Dr Sun Yat-sen Historical Trail

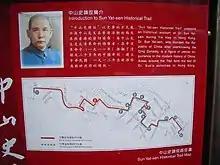
The Sun Yat-sen Historical Trail map in 2006.

The Dr Sun Yat-sen Historical Trail was set up in November 1996 by the Central and Western District Council to commemorate the 130th birthday of Sun Yat-sen. It includes 16 spots in the areas of Central and Sheung Wan in Hong Kong, related to the life of Sun Yat-sen and other revolutionaries in the late Qing era. Originally the Sun Yat-sen Historical Trail had 13 markers; in 2001, it was renovated and renamed, and two spots (now the 1st and the 7th spots) were added to it. In 2018, the trail was further updated under a Revitalization Project, where artists were commissioned by the government to create art at each location.